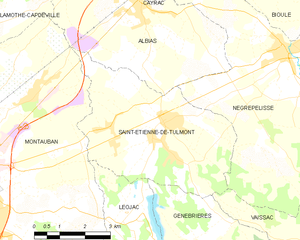
Carte des communes françaises Saint-Étienne-de-Tulmont
Saint-Étienne-de-Tulmont est une commune française située dans le département de Tarn-et-Garonne, en région Occitanie.